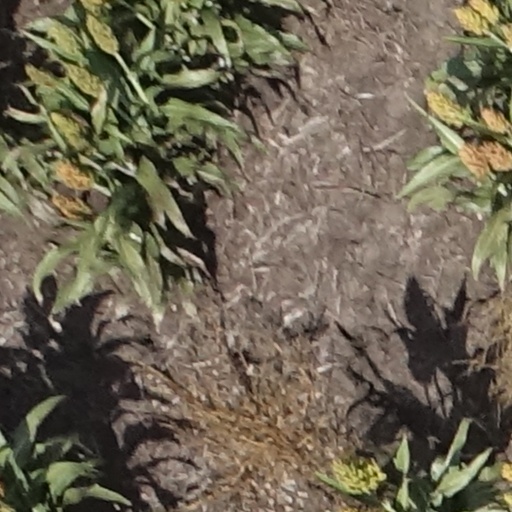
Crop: sorghum